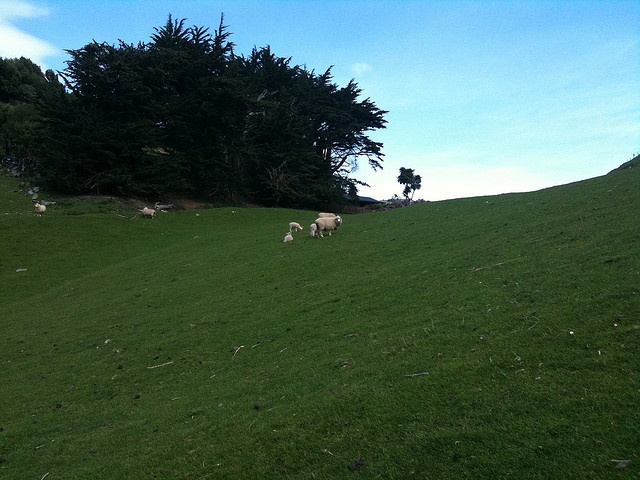
Sheep grazing together on a grassy hill together.
A couple sheep on a steep grassy hill.
Sheep are roaming around on a green field of grass.
A group of sheep are on a rolling green hill.
A small group of sheep stand on the large hill.